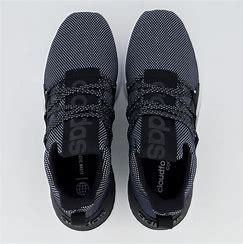
Brand: Adidas
Model: Lite Racer